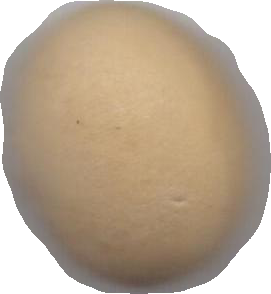
Variety: Dega